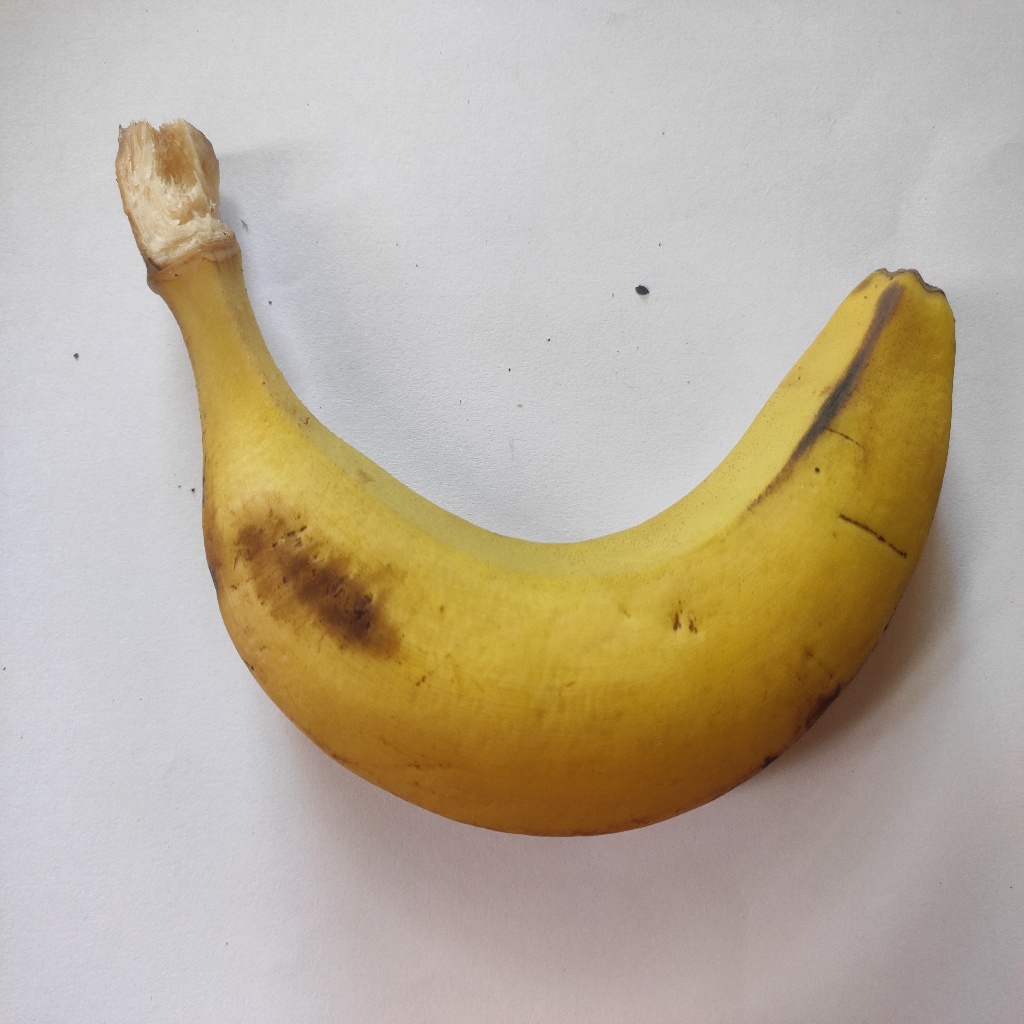
Crop: banana
Quality class: Class_A